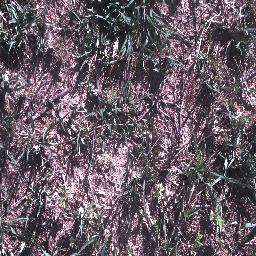
Label: negative